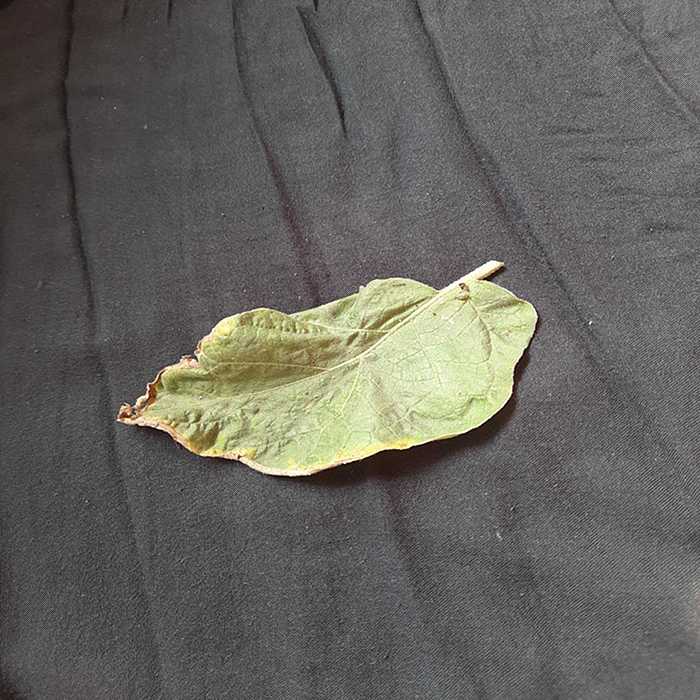
Plant: Eggplant
Label: Eggplant begomovirus